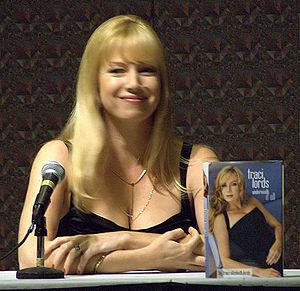
Zack et Miri font un porno est un film américain écrit et réalisé par Kevin Smith, sorti en 2008. C'est son second film, après Père et Fille, qui ne se réfère pas au View Askewniverse, un univers de fiction qu'il avait créé dès son premier film en 1994 : Clerks : Les Employés modèles.